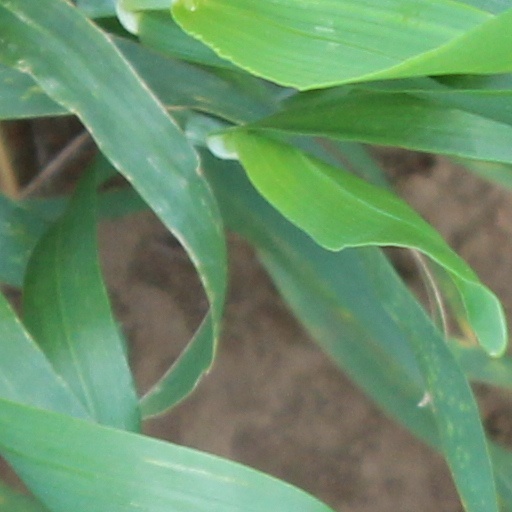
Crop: wheat